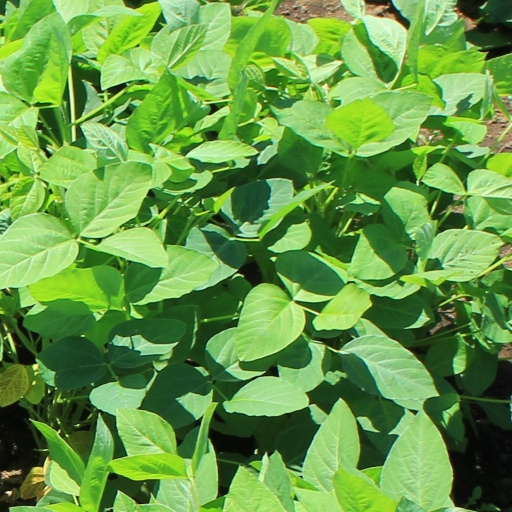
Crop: soybean